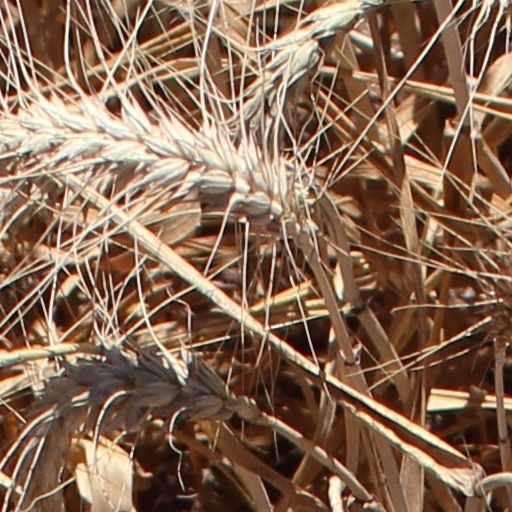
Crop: wheat